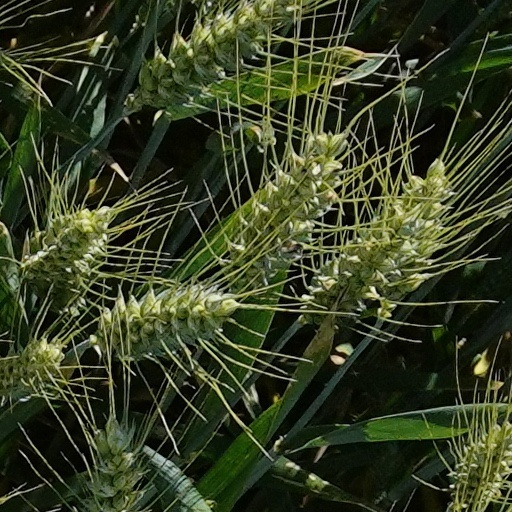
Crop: wheat